Night People (1954 film)

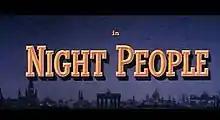
1954 CinemaScope Film title card

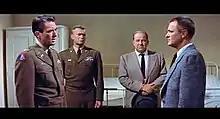
Gregory Peck, Buddy Ebsen, Broderick Crawford, and Peter van Eyck in a Hospital scene (R2 DVD CinemaScope version)

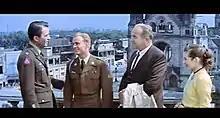
Peck, Ted Avery, Crawford, Marianne Koch shown in front of the Kaiser Wilhelm Memorial Church in the American Sector of Occupied Berlin (R2 DVD CinemaScope version)

The screenplay was based on an original story by Jed Harris and Tom Lees. it was developed under the title "The Cannibals", a phrase used in the dialogue to describe the kidnappers of Corporal Leatherby. In August 1952 Thomas Chrysler was going to film it with Franchot Tone.